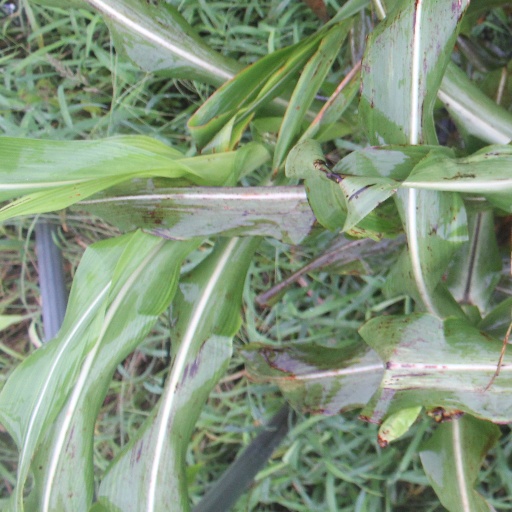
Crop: sorghum